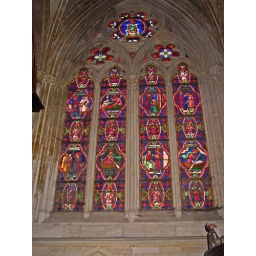
Stained glass window in the cathedral in Bayeux, Normandy, France, August 2008